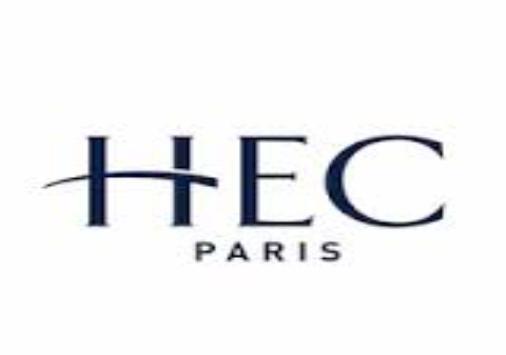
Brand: HEC
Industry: Electronic